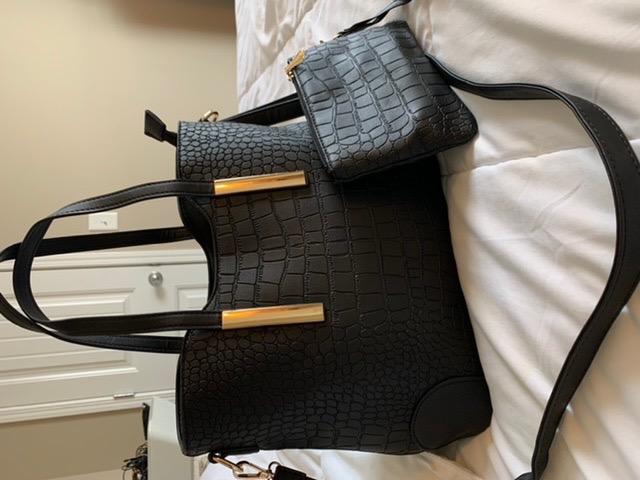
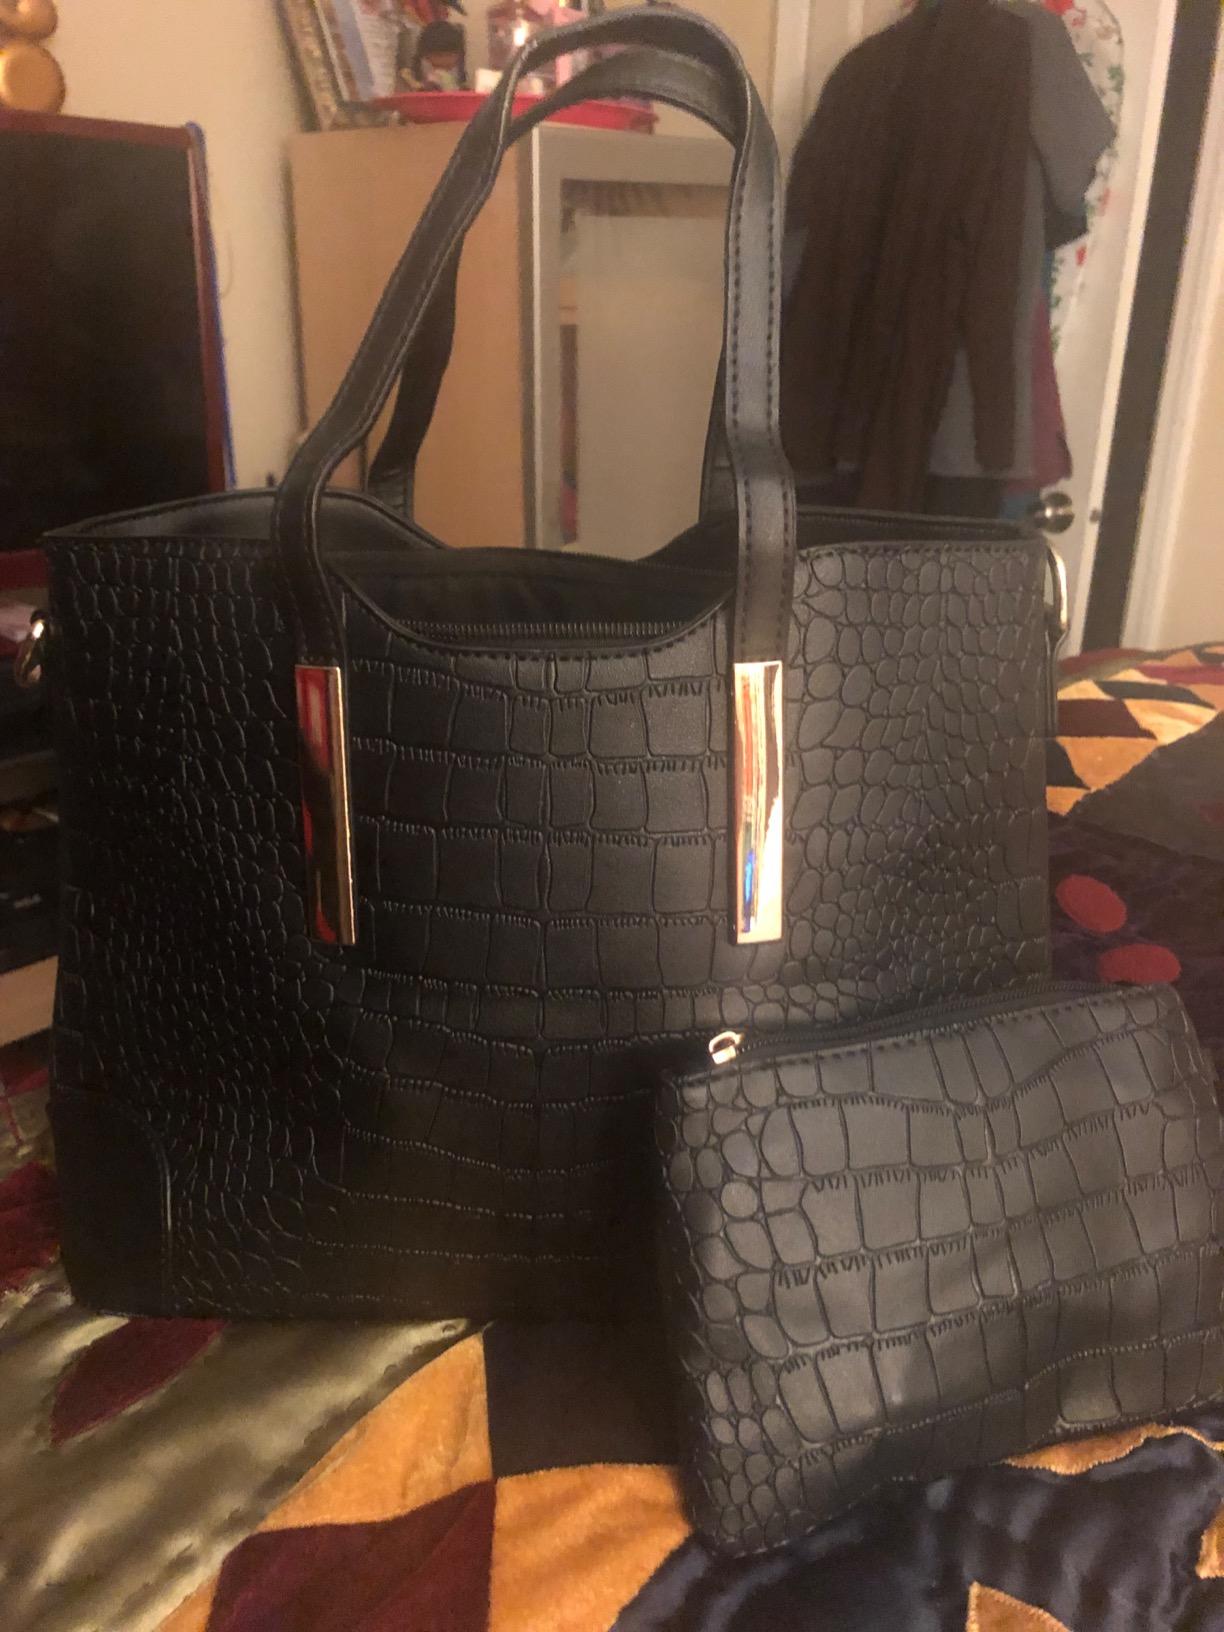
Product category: accessories_handbag
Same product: yes